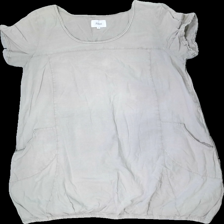
View: front
Type: Dress
Category: Ladies
Brand: Not in the list
Brand text on label: zizzi
Colors: Grey
Material: 100% cotton
Cut: Regular, C-collar
Size: M
Season: All
Damage 2: mark/stain
Damage 2 location: middle center
Price range: <50
Recommended usage: Export
Comment: ojämn i färgen